Luis Arce

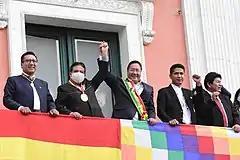

The official inauguration act took place on 8 November in La Paz. On 28 October, Foreign Minister Karen Longaric confirmed that Morales would be allowed to return from exile to attend the ceremony. However, the following day, Longaric retracted the offer, stating that "Morales has been hostile to the Bolivian democratic process and his presence in the country will generate social and political tension". Also not in attendance was still-president Jeanine Áñez, who left La Paz and retired to her residence in Beni a day before the end of her mandate. Despite initially stating that he would not go, Mesa later announced his intent to attend the inauguration. However, he and the entire CC bloc left the hemicycle of the Plurinational Legislative Assembly prior to the end of the ceremony as an act of protest against the two-thirds regulation. As such, the only former president to attend the entire event was Eduardo Rodríguez Veltzé.